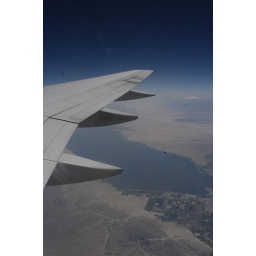
The wing of the plane over Utah....and a dirty window....